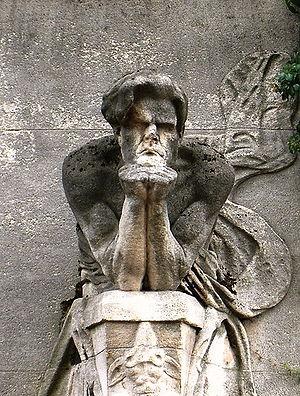
Cénotaphe de Baudelaire par José de Charmoy, cimetière du Montparnasse, entre la 26e et la 27e division. (La tombe de Baudelaire se trouve dans la 6e division.)
José de Charmoy, né à Port-Louis, 6 juin 1879 et mort à Neuilly-sur-Seine le 13 novembre 1914, est un sculpteur français.
Charles Baudelaire est un poète français. Né à Paris le 9 avril 1821, il meurt dans la même ville le 31 août 1867.
Le cimetière du Montparnasse est situé dans le 14ᵉ arrondissement de Paris. À l'origine, il se nommait cimetière du Sud. Il a été créé en 1824 lors de la mise en œuvre des premières politiques d'urbanisme et plus particulièrement à l'occasion de la mise en place d'un réseau de cimetières parisiens en dehors des anciennes limites de la capitale.
Le cénotaphe de Baudelaire est un cénotaphe sculpté par José de Charmoy et inauguré en 1902 au cimetière du Montparnasse, dans le 14ᵉ arrondissement de Paris, en l'honneur du poète Charles Baudelaire. Le projet, lancé en 1892, fit l'objet d'une querelle qui retarda de dix ans sa réalisation et dissuada Auguste Rodin d'y participer.